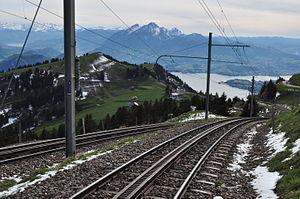
La descente depuis la gare supérieure du Rigi Kulm. On voit la crémaillère au premier plan. Au fond, le lac des 4 cantons.
Les Rigi Bahnen sont une entreprise ferroviaire suisse reliant d'une part Vitznau dans le canton de Lucerne et d'autre part Arth dans le canton de Schwytz au Rigi, une destination touristique importante en Suisse. Le réseau a une longueur totale de 15,5 km, est à voie normale et à crémaillère.
Un chemin de fer à crémaillère est un type de remontée mécanique où des trains circulent sur une ligne de voie ferrée qui dispose en son centre d'un rail supplémentaire denté. Les locomotives utilisées sont équipées d'une ou plusieurs roues motrices dentées qui viennent s'engrener sur ce rail, permettant aux convois de conserver l'adhérence en pente et ainsi de gravir des déclivités importantes.